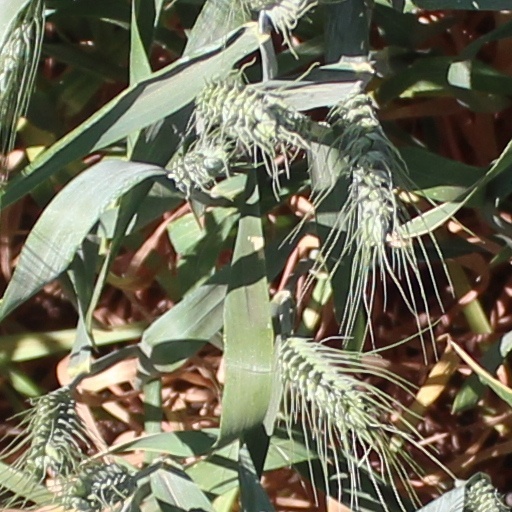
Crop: wheat